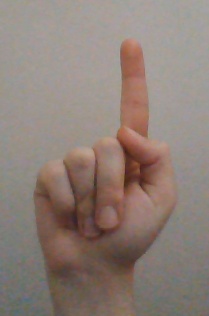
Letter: bb